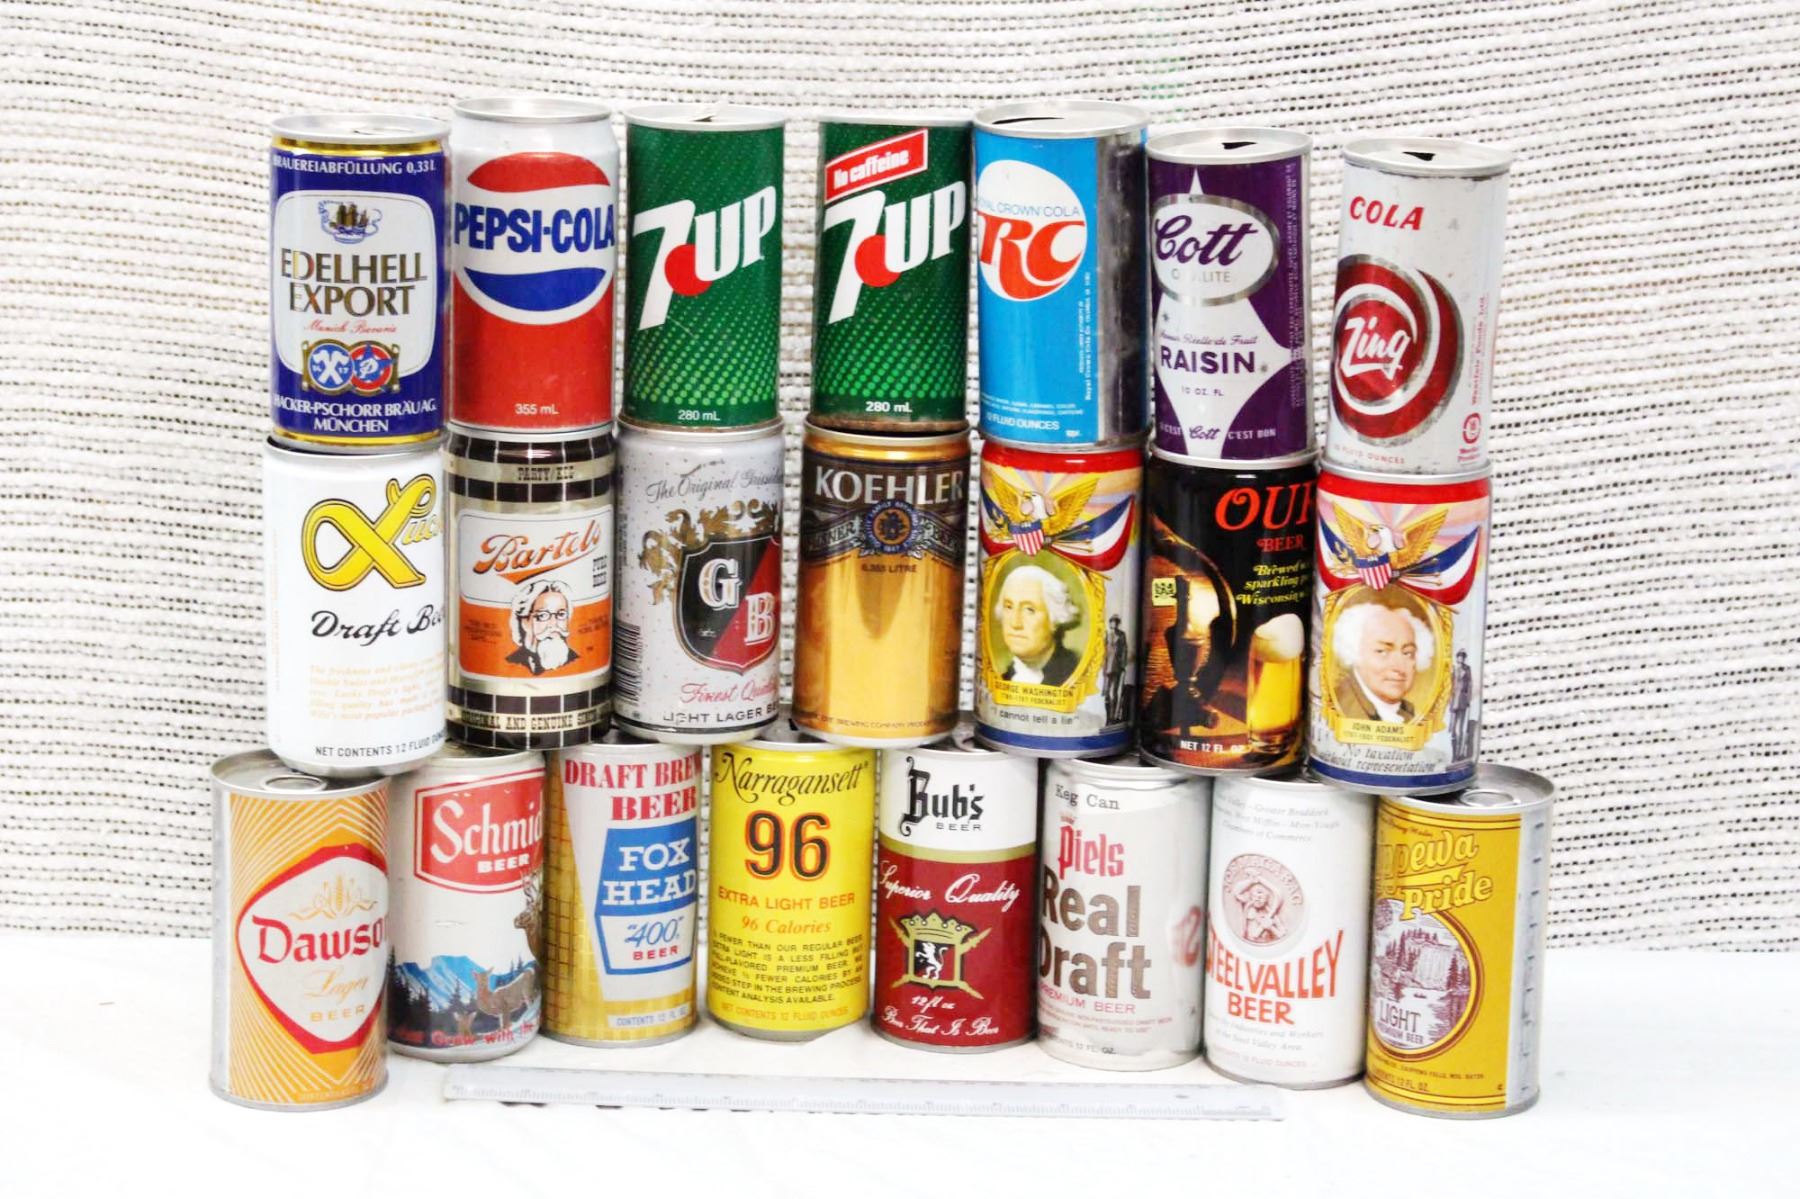
Label: metal